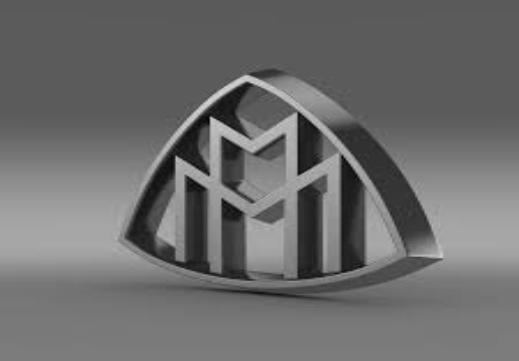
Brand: maybach-2
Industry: Transportation